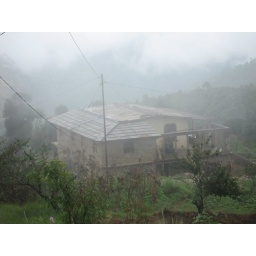
Dunagiri- a house in the clouds